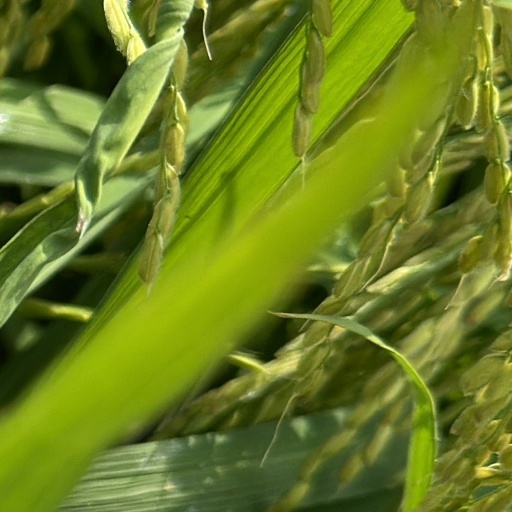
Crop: rice